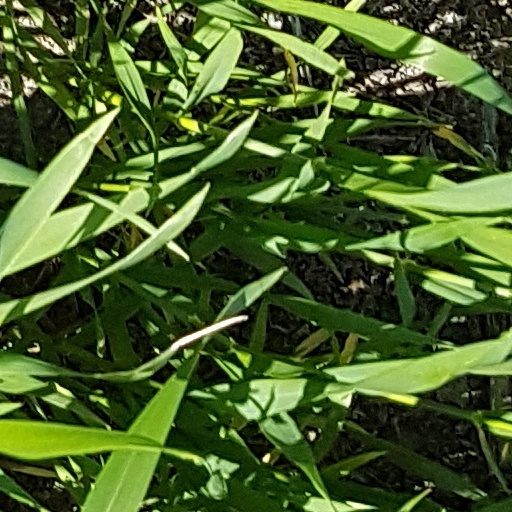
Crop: wheat